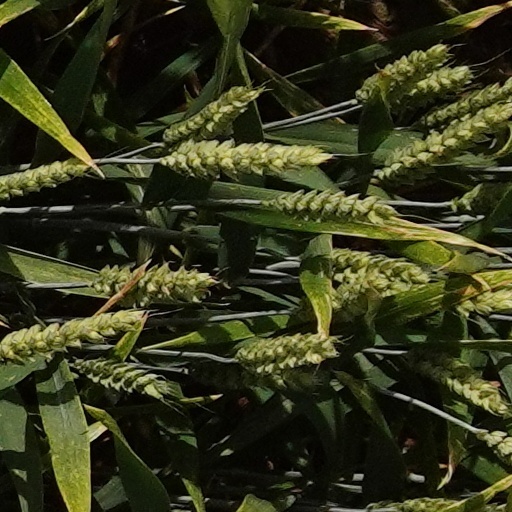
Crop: wheat